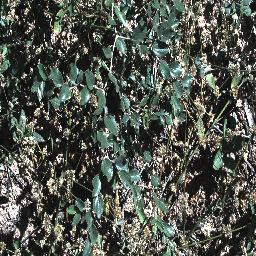
Label: chinee_apple